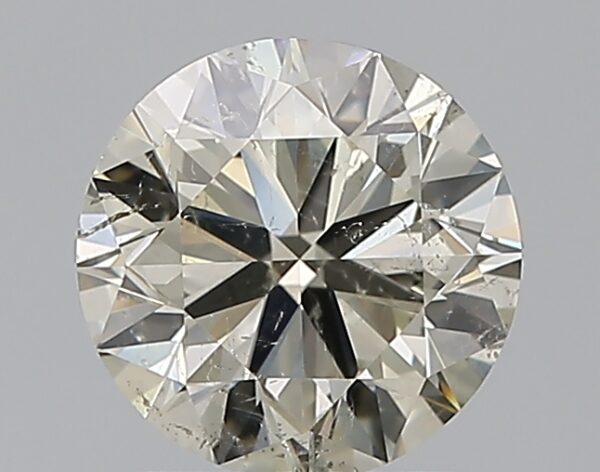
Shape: round
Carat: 1.5
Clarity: SI2
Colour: K
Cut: VG
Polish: EX
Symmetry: VG
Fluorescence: ST
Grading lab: HRD
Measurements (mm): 7.25 x 7.3 x 4.46